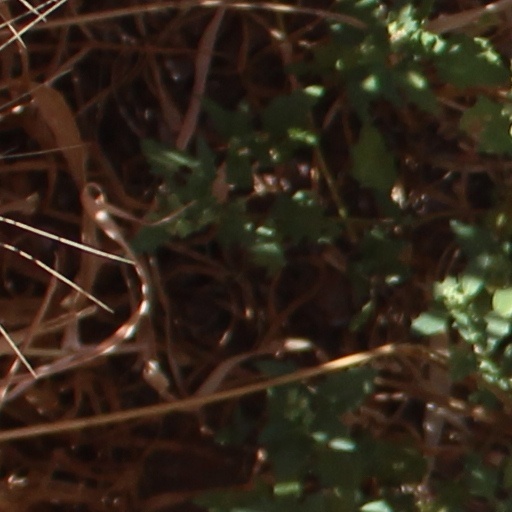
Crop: wheat